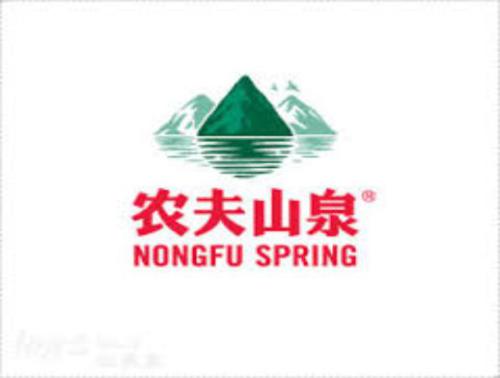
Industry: Necessities